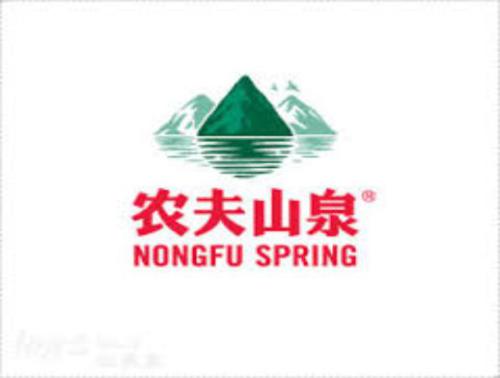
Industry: Necessities